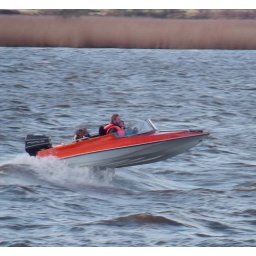
Managed to capture this speedboat in full flight (literally) on the river tonight when out walking Smudge and Skye